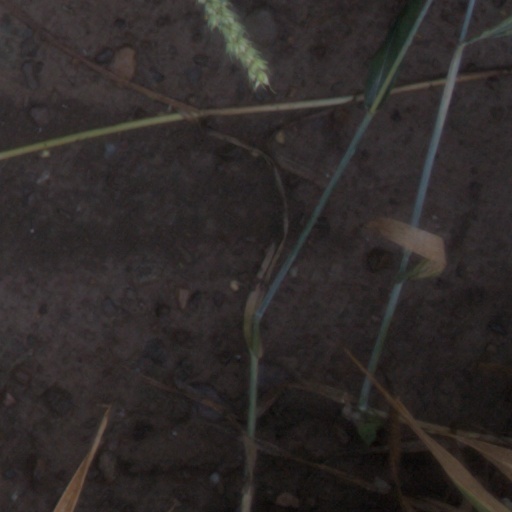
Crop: wheat